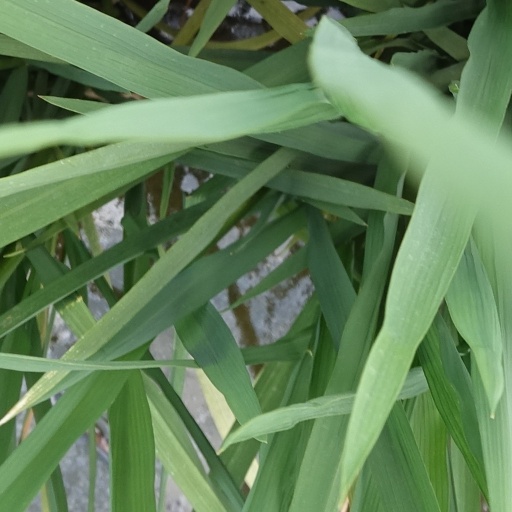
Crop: rice